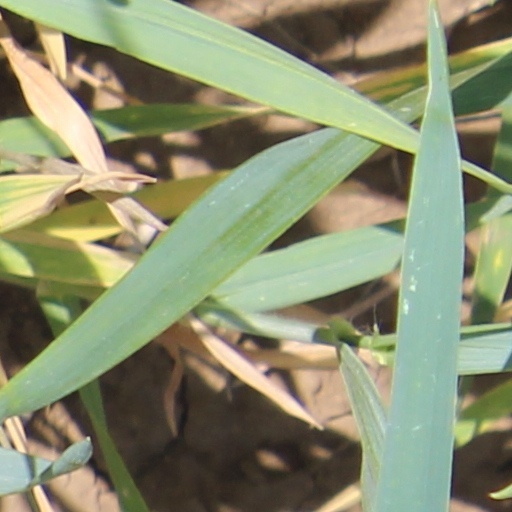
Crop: wheat